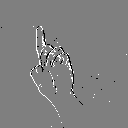
ASL letter: d